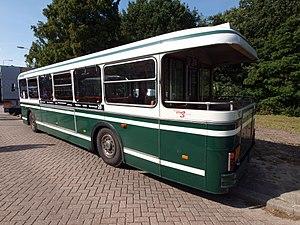
Le SAVIEM SC 10 est un modèle d'autobus urbain construit par la Société anonyme de véhicules industriels et d'équipements mécaniques ; cet autobus était le modèle standard français. Les lettres SC signifient SAVIEM-Chausson.